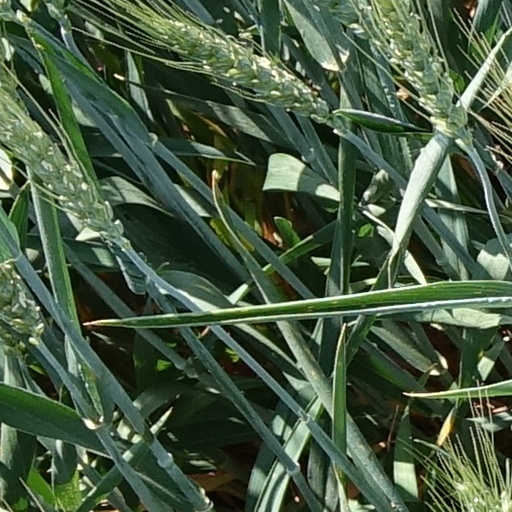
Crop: wheat